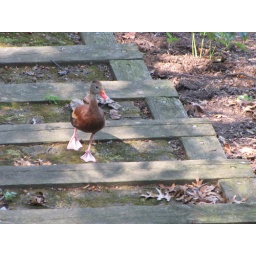
Black-bellied Whistling Duck walking from the lake to the deck. Reston, VA. Photo by Beth Burns.